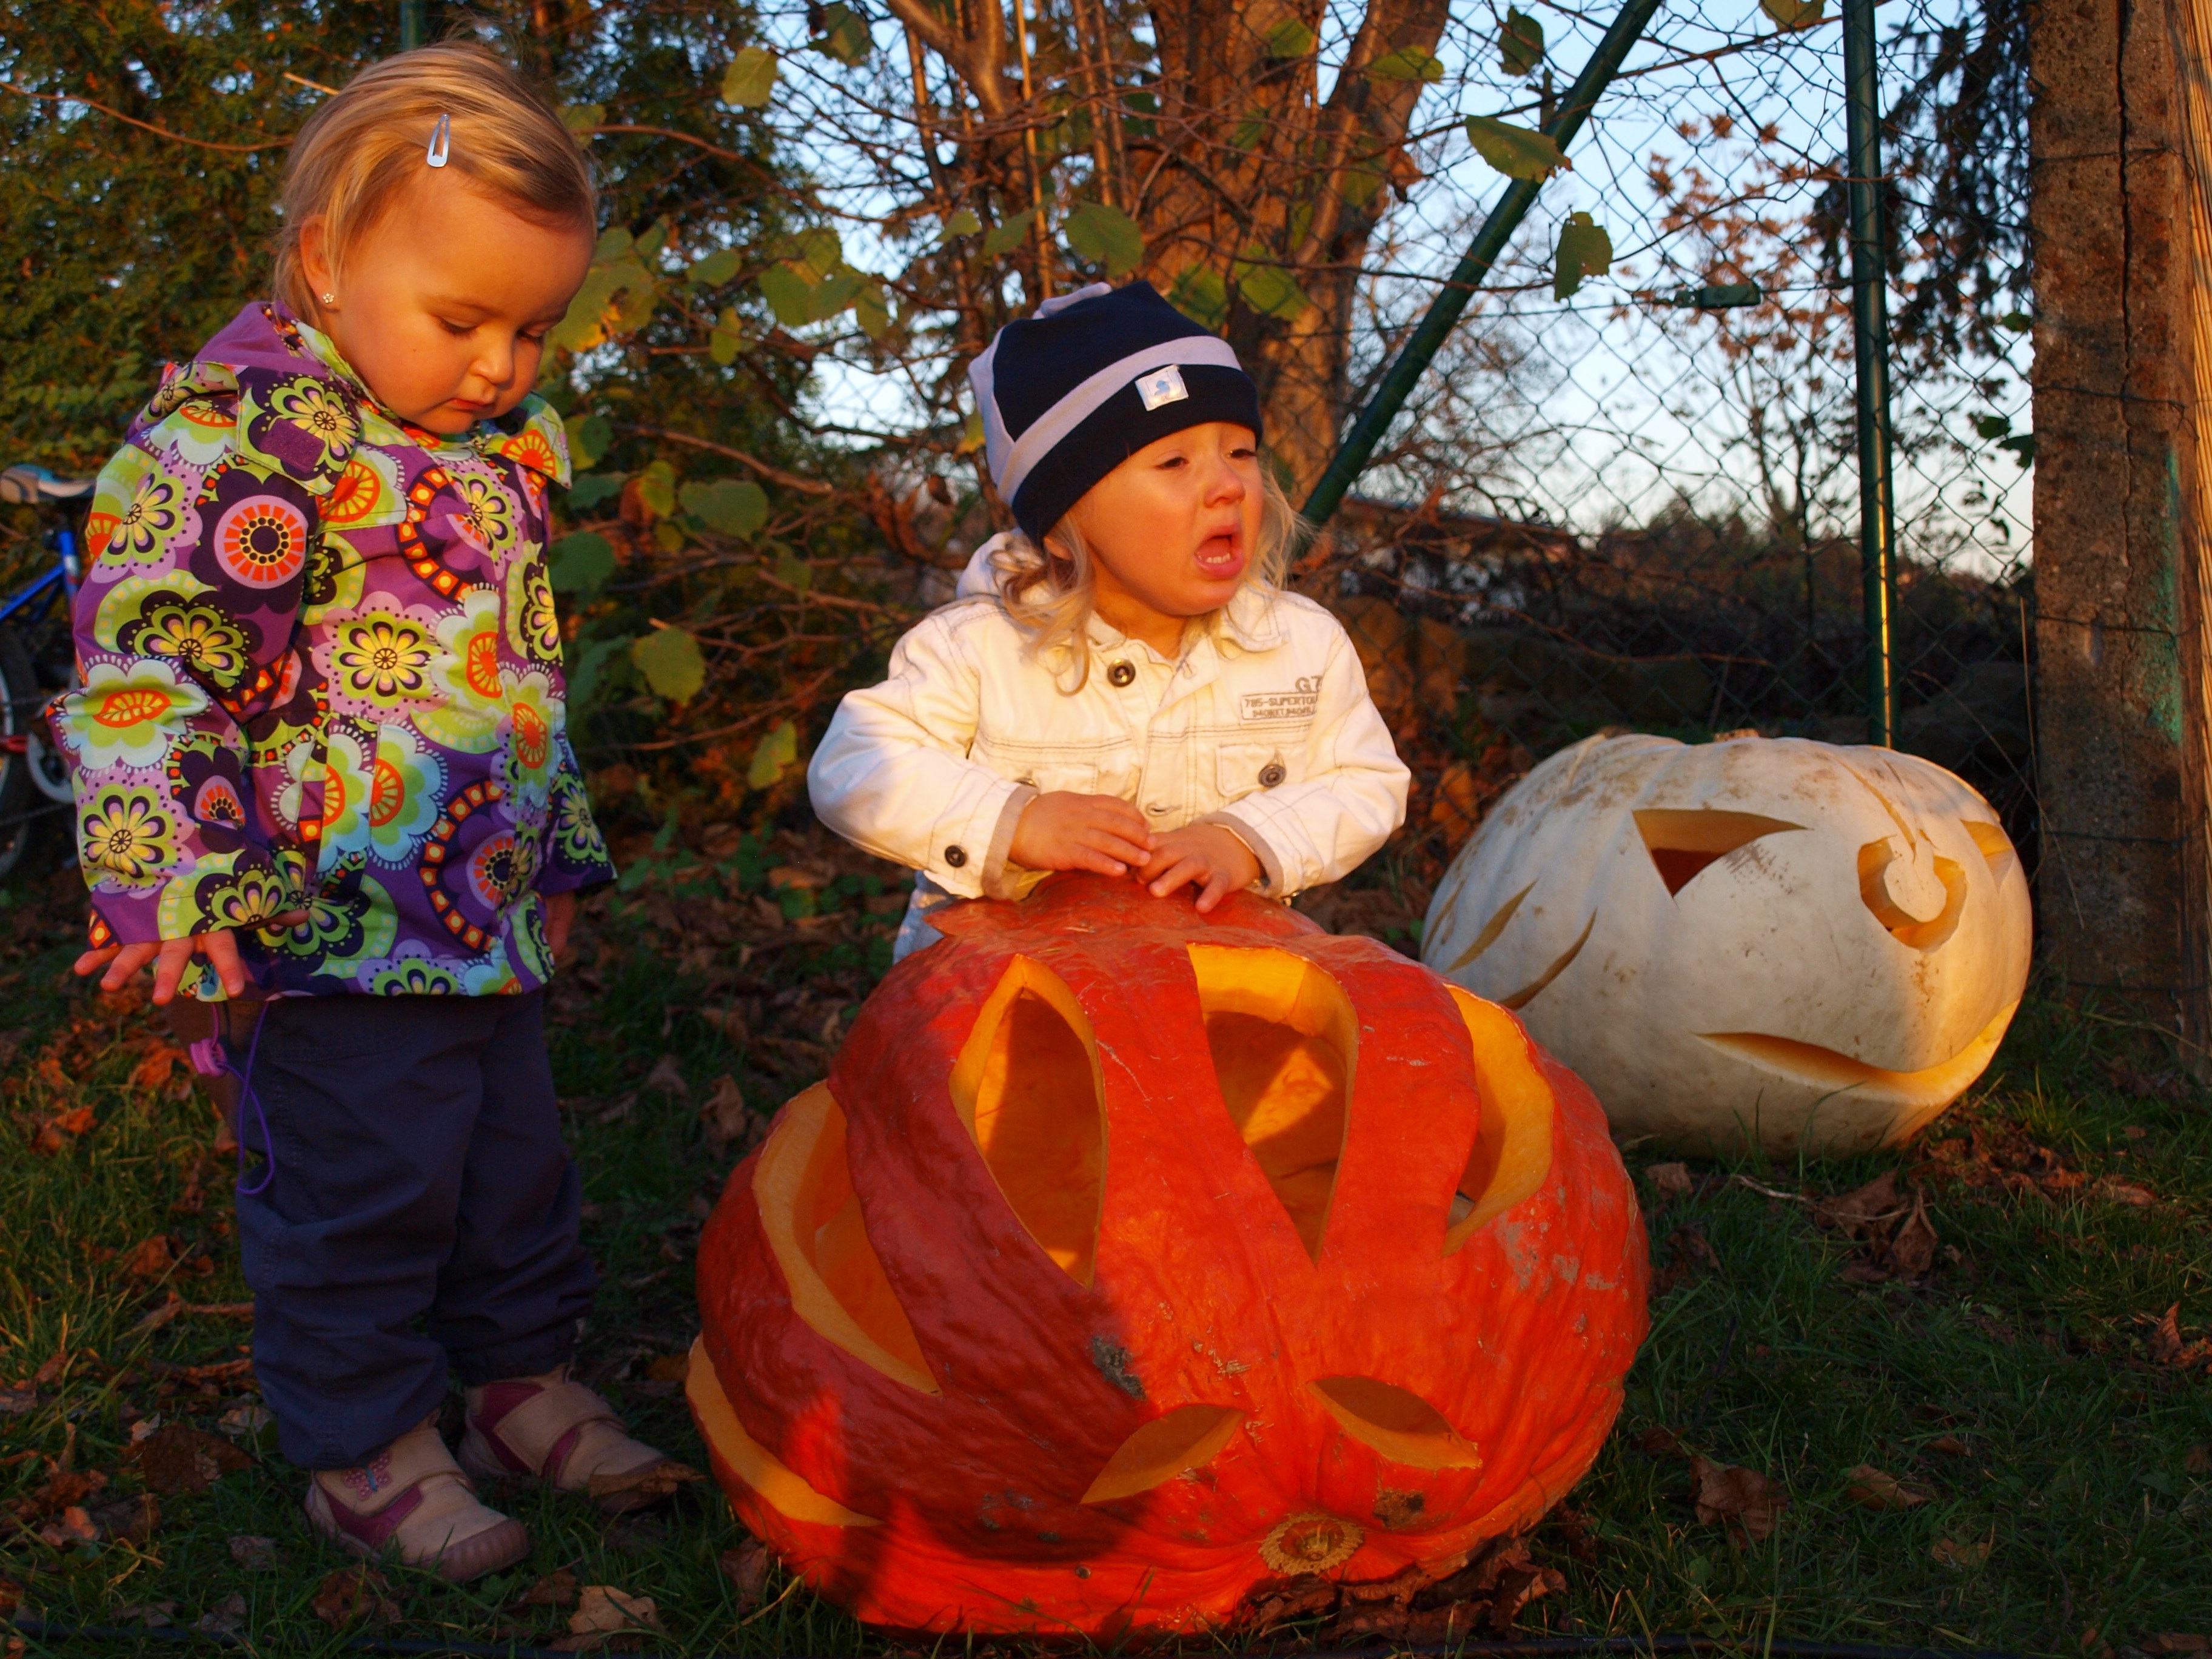
people, play, flower, orange, autumn, pumpkin, halloween, holiday, child, season, children, toddler